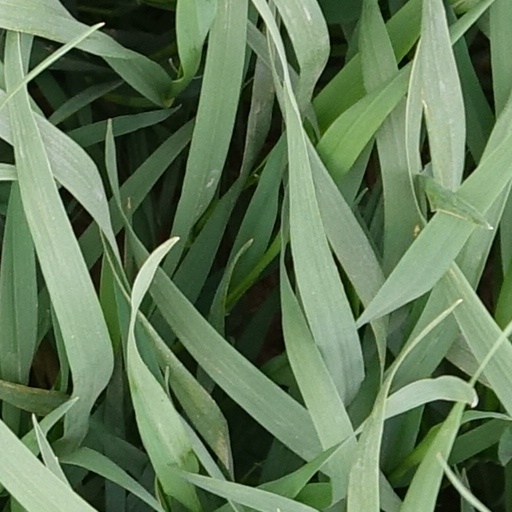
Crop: wheat